Saare County

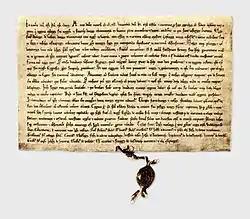
The 1241 Treaty between Livonian branch of the Teutonic Order, Bishopric of Ösel-Wiek and Oeselians at National Archives of Sweden

In 1236, after the defeat of the Livonian Brothers of the Sword in the Battle of Saule, military action on Saaremaa broke out again.